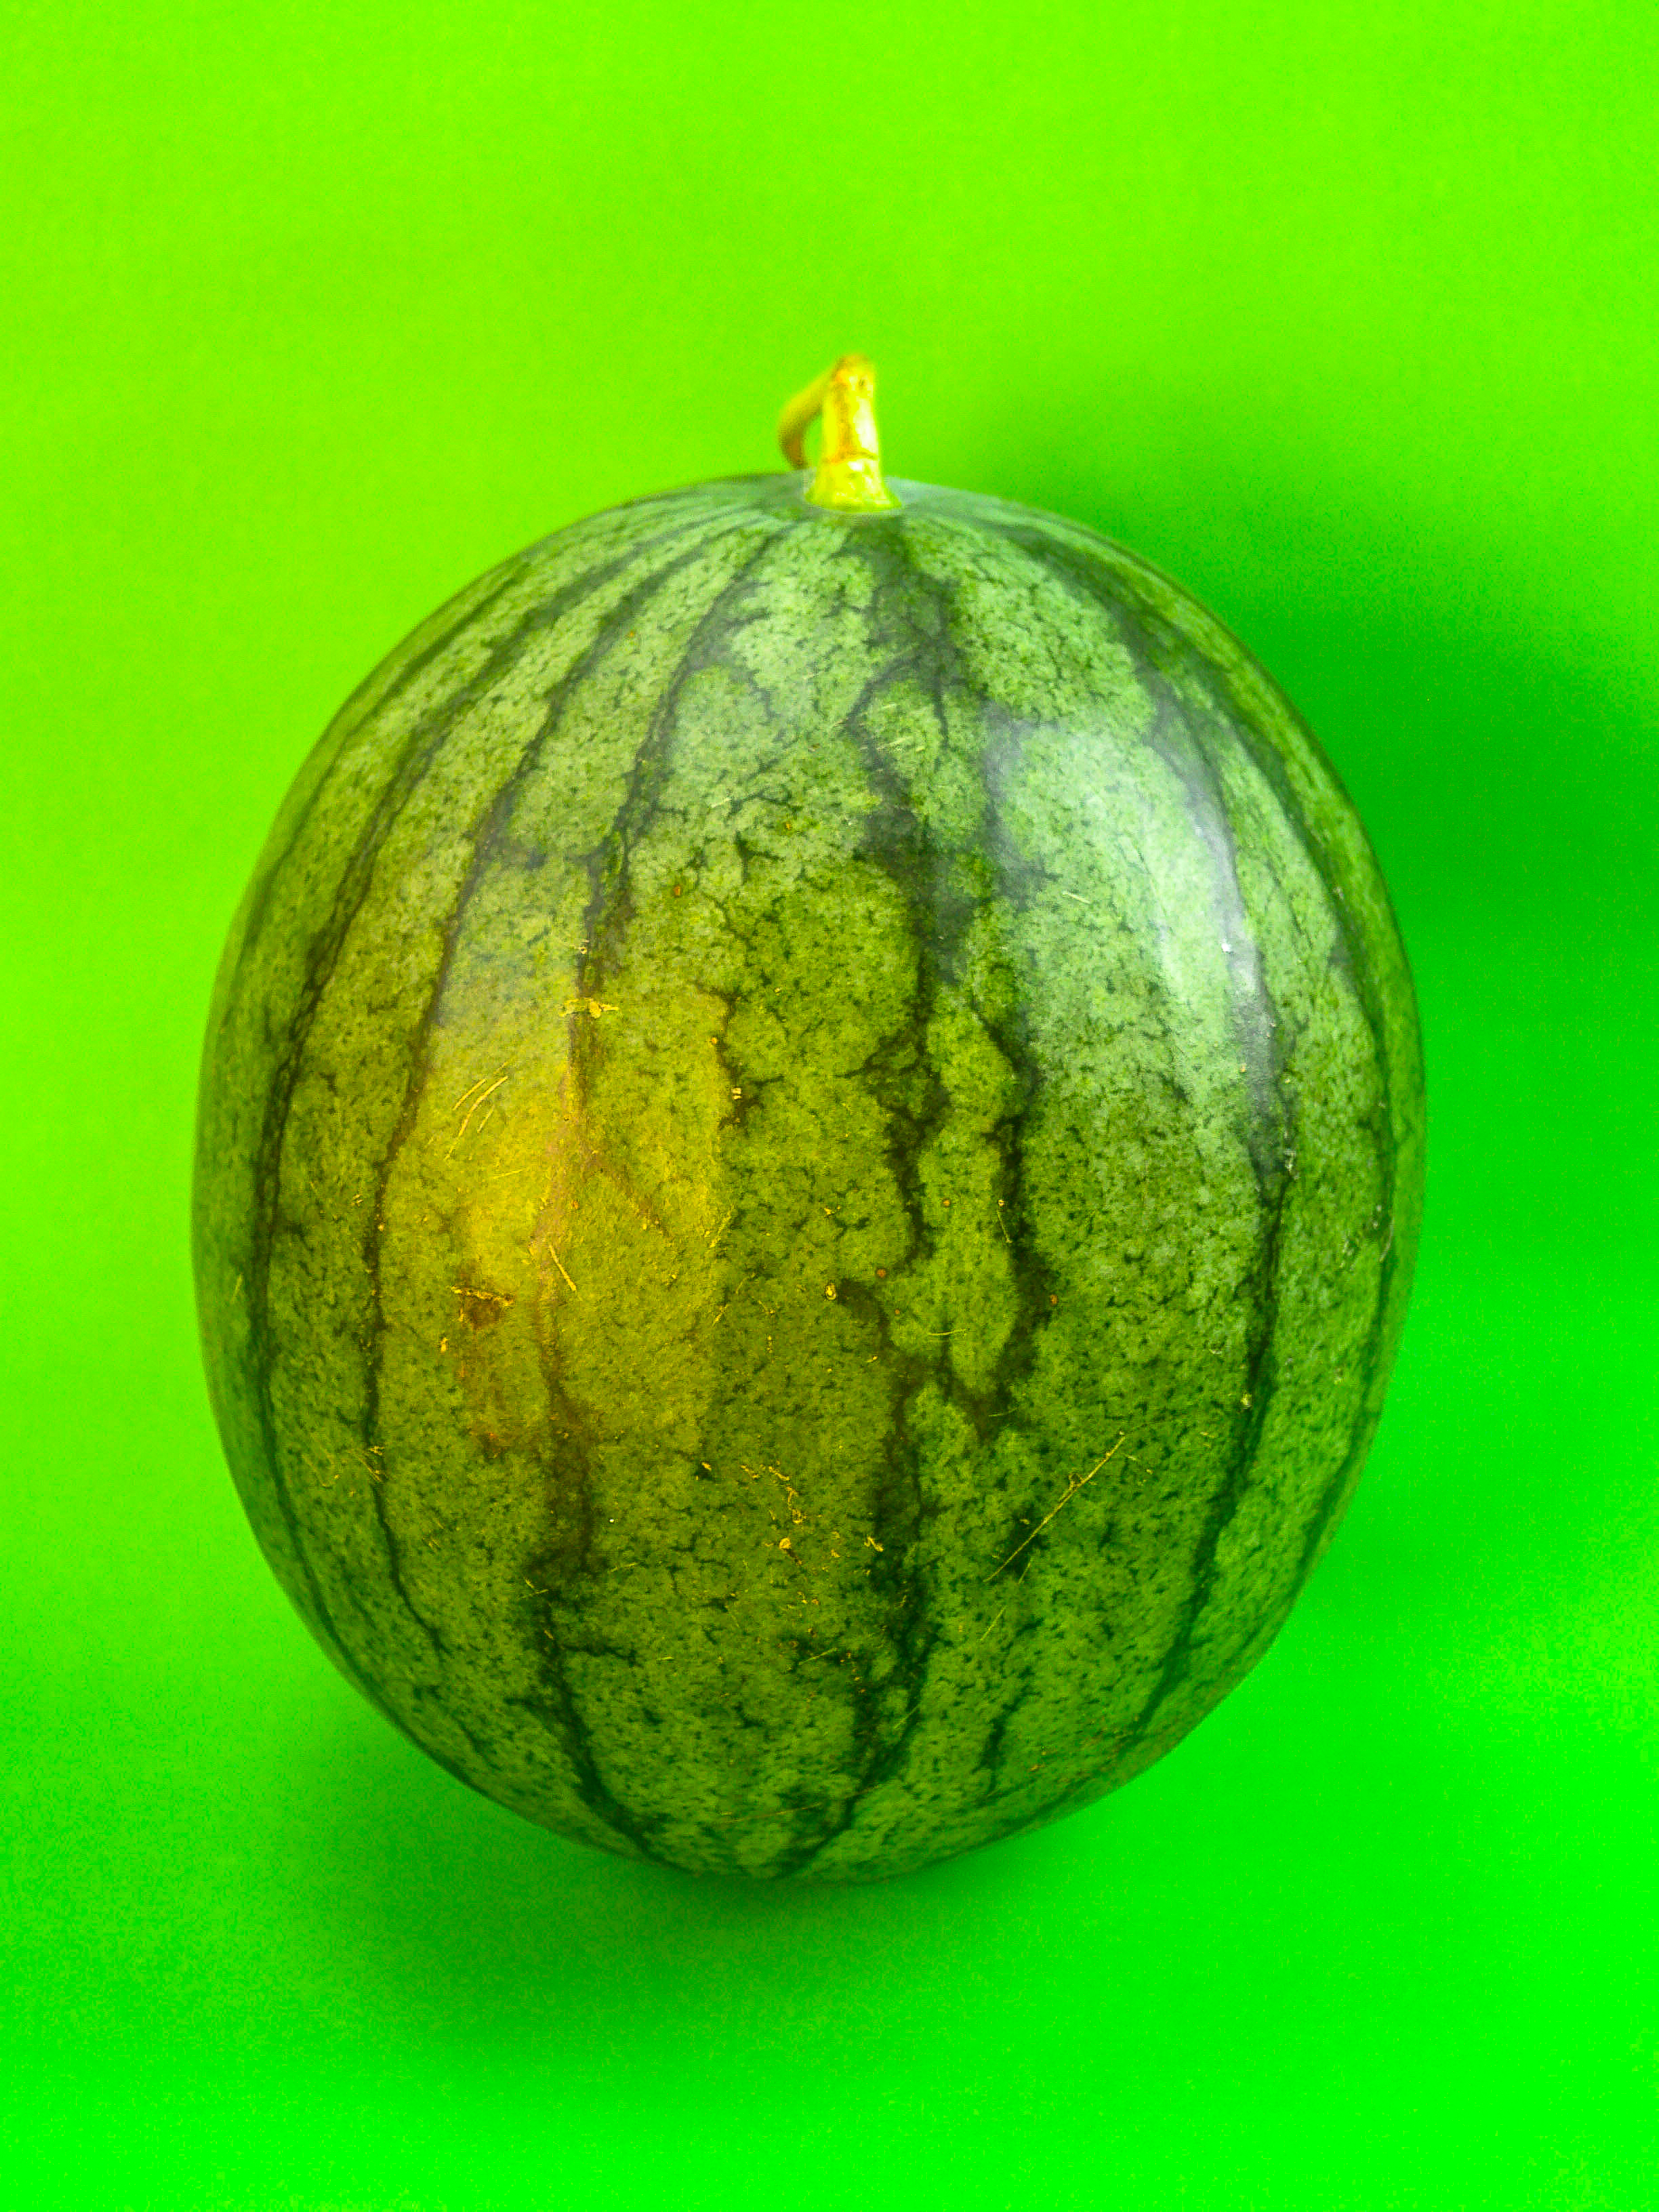
watermelon, fruit, sweet, healthy, red, food, ripe, melon, nutrition, slice, green, fresh, dessert, background, closeup, natural, vegetarian, freshness, snack, tropical, delicious, nature, tasty, diet, organic, water, sliced, raw, summer, vitamin, cucumber gourd and melon family, cucurbita, winter squash, produce, vegetable, gourd, citrullus, squash, cucumis, gourd order, vegetarian food, calabaza, sphere